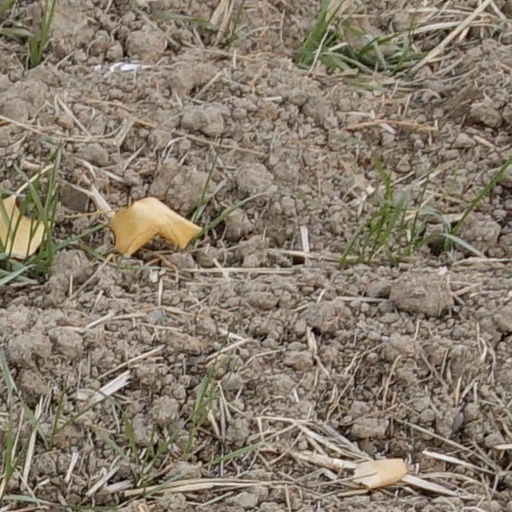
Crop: wheat